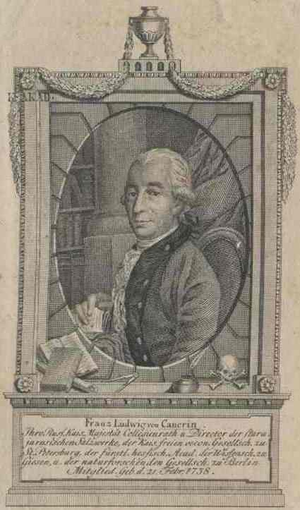
Franz Ludwig von Cancrin, minéralogiste, métallurgiste, ingénieur et architecte hessois, à qui l'on doit un Traité des mines et salines. Il est le père du ministre comte Georges von Cancrin.